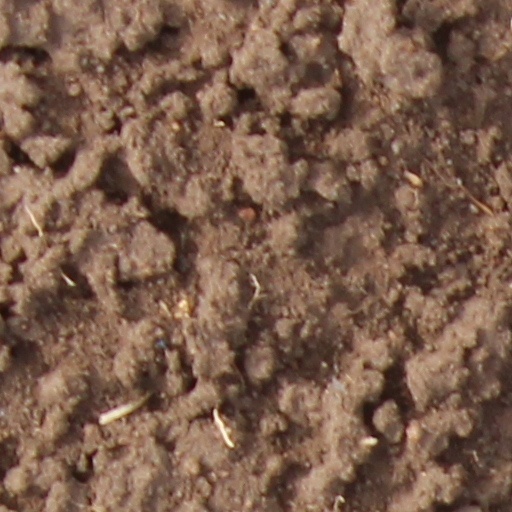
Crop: wheat